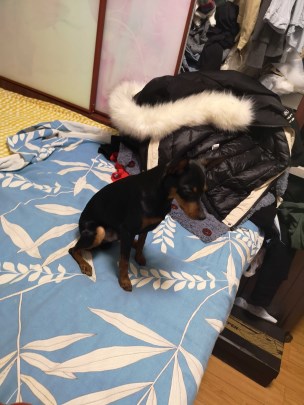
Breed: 561-n000127-miniature_pinscher